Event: Nepal Earthquake
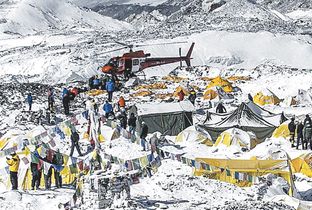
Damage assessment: damage